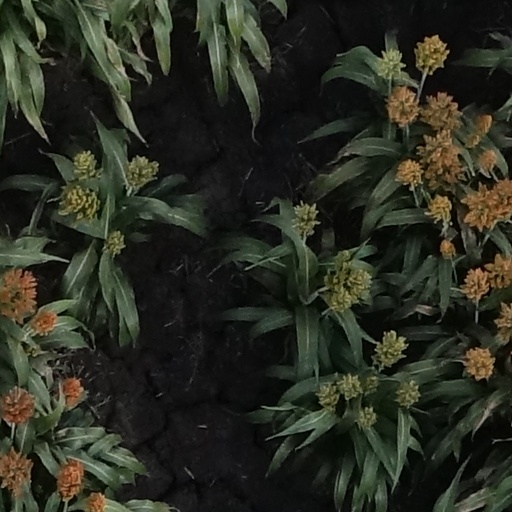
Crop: sorghum